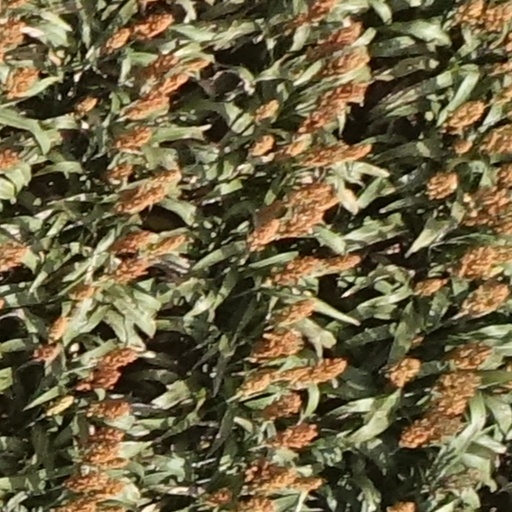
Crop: sorghum